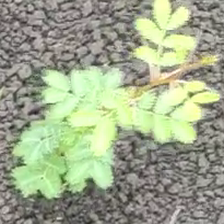
Weed species: Dwarf_cassia_(Chamaecrista pumila)